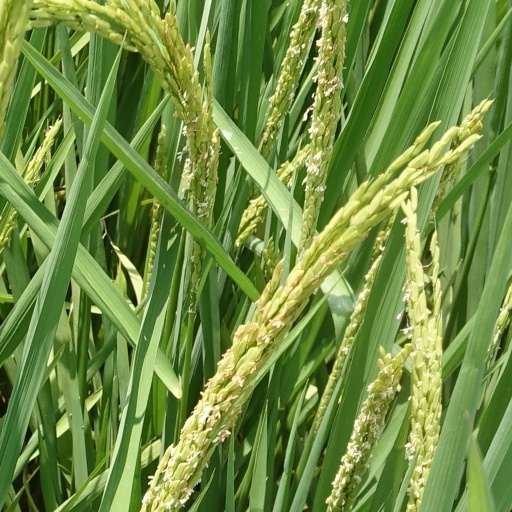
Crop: rice